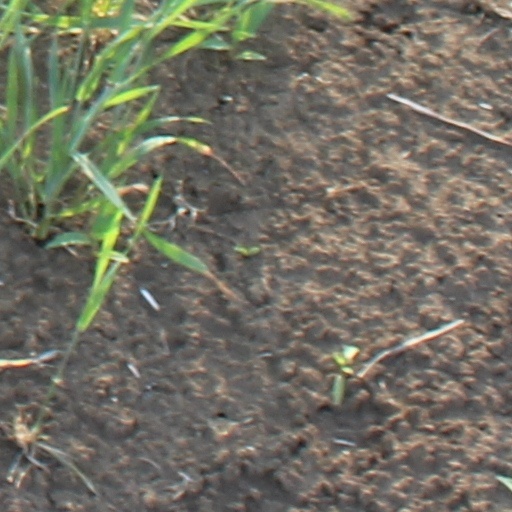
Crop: wheat